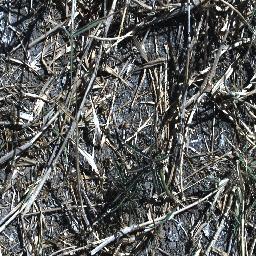
Label: parkinsonia